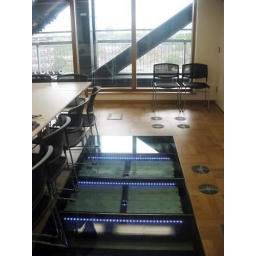
Phase Changing Material Technology under the glass floor windows in the conference room